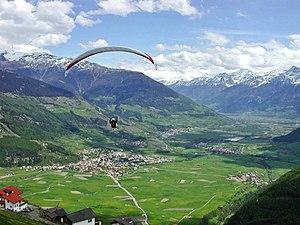
Le Trentin-Haut-Adige ou Trentin-Tyrol du Sud est une région autonome d'Italie septentrionale comptant plus d'un million d'habitants. Composé d'une population majoritairement germanophone, il s'agit d'une région officiellement bilingue qui partage sa frontière avec la région tyrolienne de l'Autriche et dont l'économie repose notamment sur le tourisme avec de nombreux domaines skiables reliés dans le secteur alpin des Dolomites.
Le val Venosta est une vallée alpine qui se trouve dans l'Ouest de la province autonome de Bolzano en Italie. Il s'étend le long du cours supérieur de l'Adige, du col de Resia jusqu'à Parcines à l'est. La région est réputée pour sa culture de pommes car le climat y est doux. Le chef-lieu de cette vallée est Silandro.